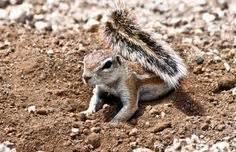
squirrel